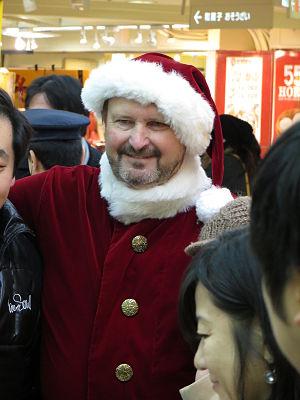
Randy William Bass, né le 13 mars 1954 à Lawton, est un ancien joueur professionnel de baseball américain et sénateur de l'Oklahoma depuis 2004.